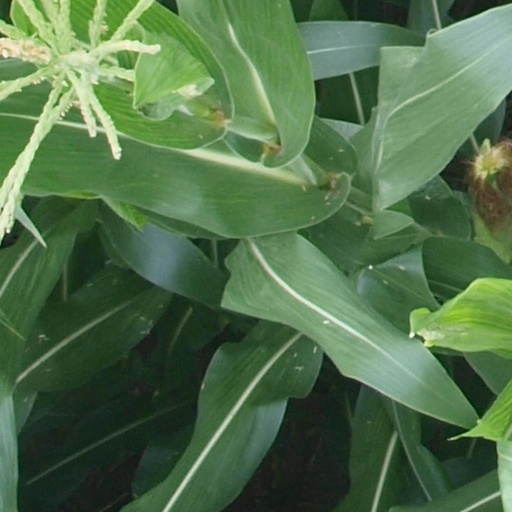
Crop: maize; corn